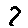
Label: 7